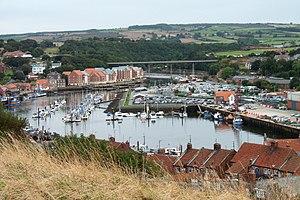
Whitby /ˈwɪtbi/ est une ville portuaire du Yorkshire du Nord, en Angleterre. Situé à 76 km de York, à l'embouchure de l'Esk, c'est un port de pêche et une destination touristique. Sa population est de 13 594 habitants en 2001.